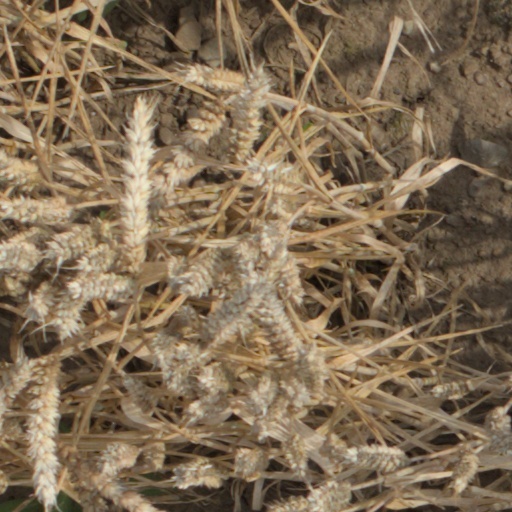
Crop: wheat